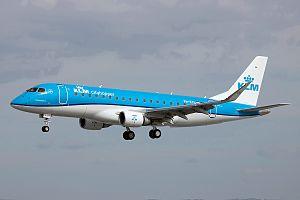
KLM Royal Dutch Airlines est la compagnie aérienne porte-drapeau des Pays-Bas. Principale entreprise néerlandaise de transport aérien, la KLM est créée le 7 octobre 1919, ce qui en fait la plus vieille compagnie aérienne dans le monde encore en activité.